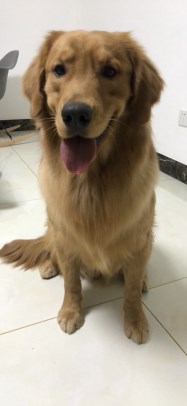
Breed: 5355-n000126-golden_retriever